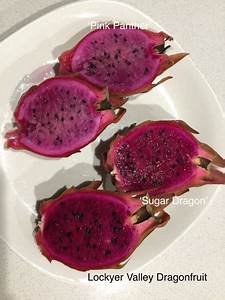
Label: Dragonfruit